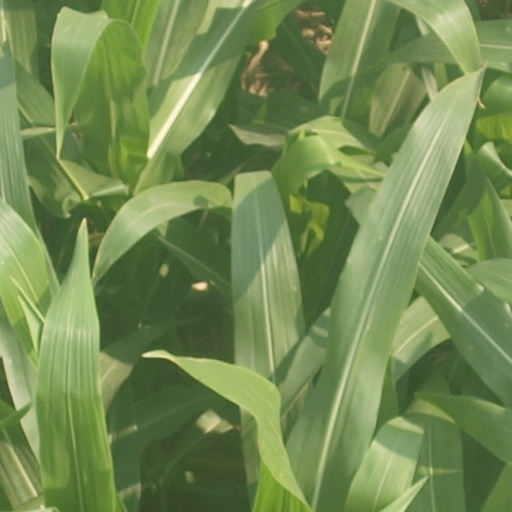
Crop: maize; corn